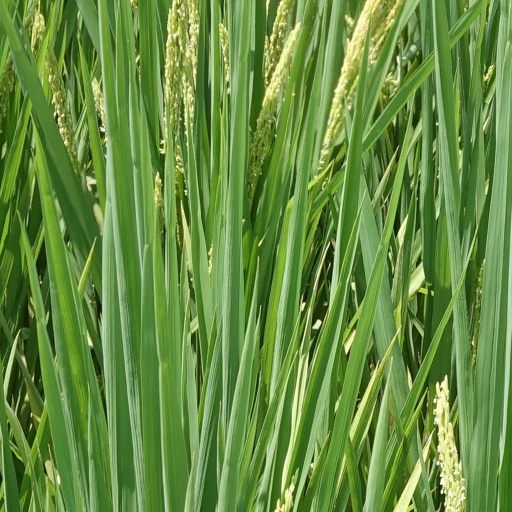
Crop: rice